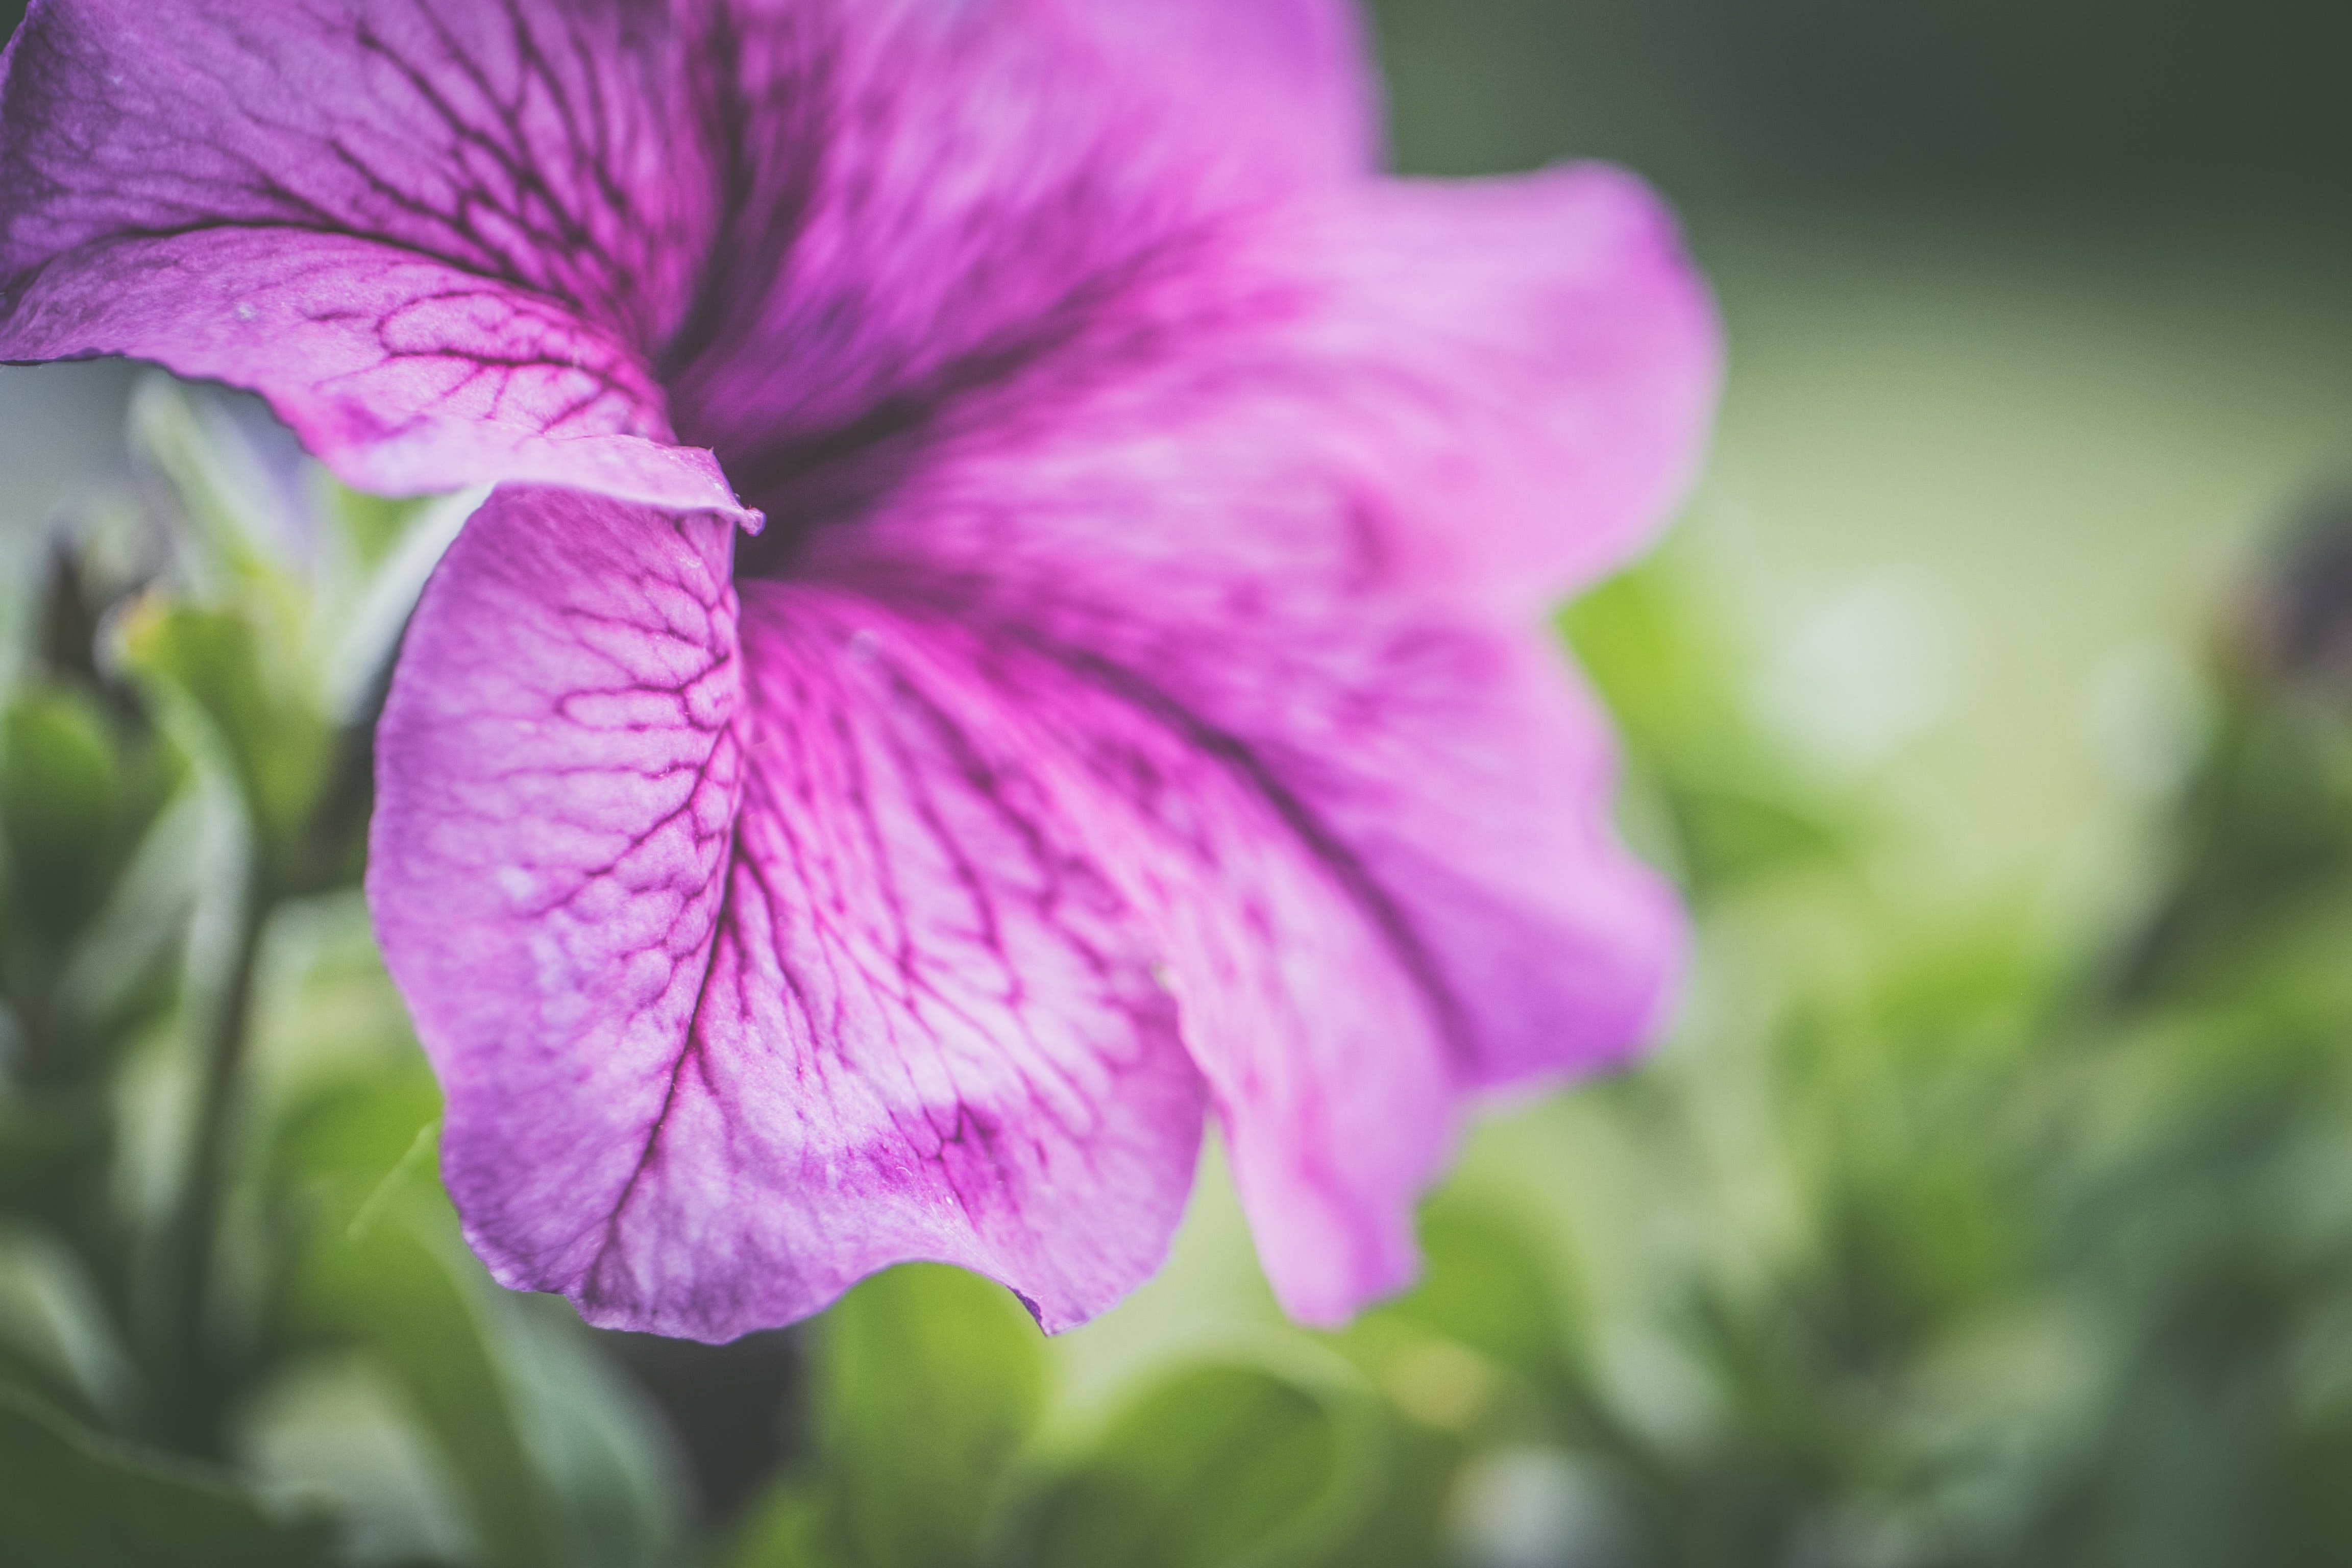
flower, petal, purple, violet, pink, plant, flowering plant, petunia, close up, botany, magenta, annual plant, photography, macro photography, violet family, iris, viola, wildflower, plant stem, morning glory, geranium, sweet peas, herbaceous plant, geraniaceae, perennial plant